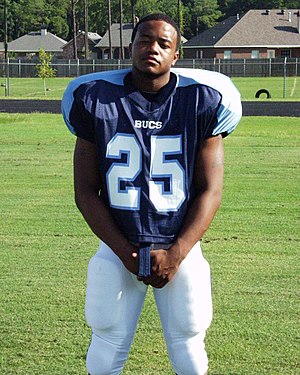
Justin Vincent
Justin Vincent er en tidligere professionel amerikansk fodbold-spiller fra USA, der var på kontrakt for de professionelle NFL-hold Pittsburgh Steelers og Atlanta Falcons. Han blev ikke draftet, men skrev kontrakt med Atlanta Falcons som fri spiller, men kom ikke med på førsteholdet. I stedet skiftede han til Pittsburgh Steelers. Han spillede positionen running back.